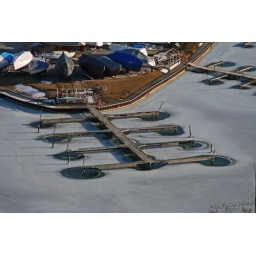
Not quite yet for putting the boats in the water @ Scarborough Bluffs.